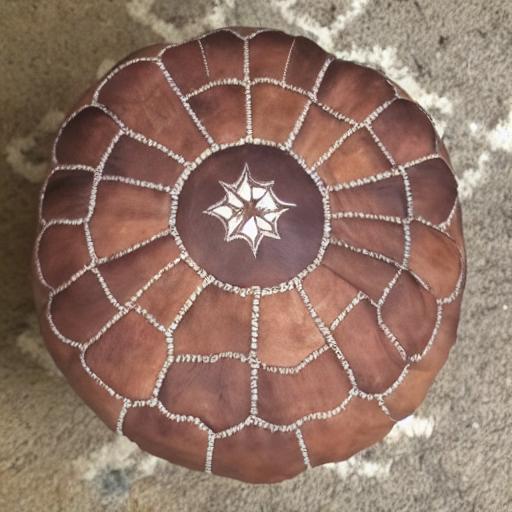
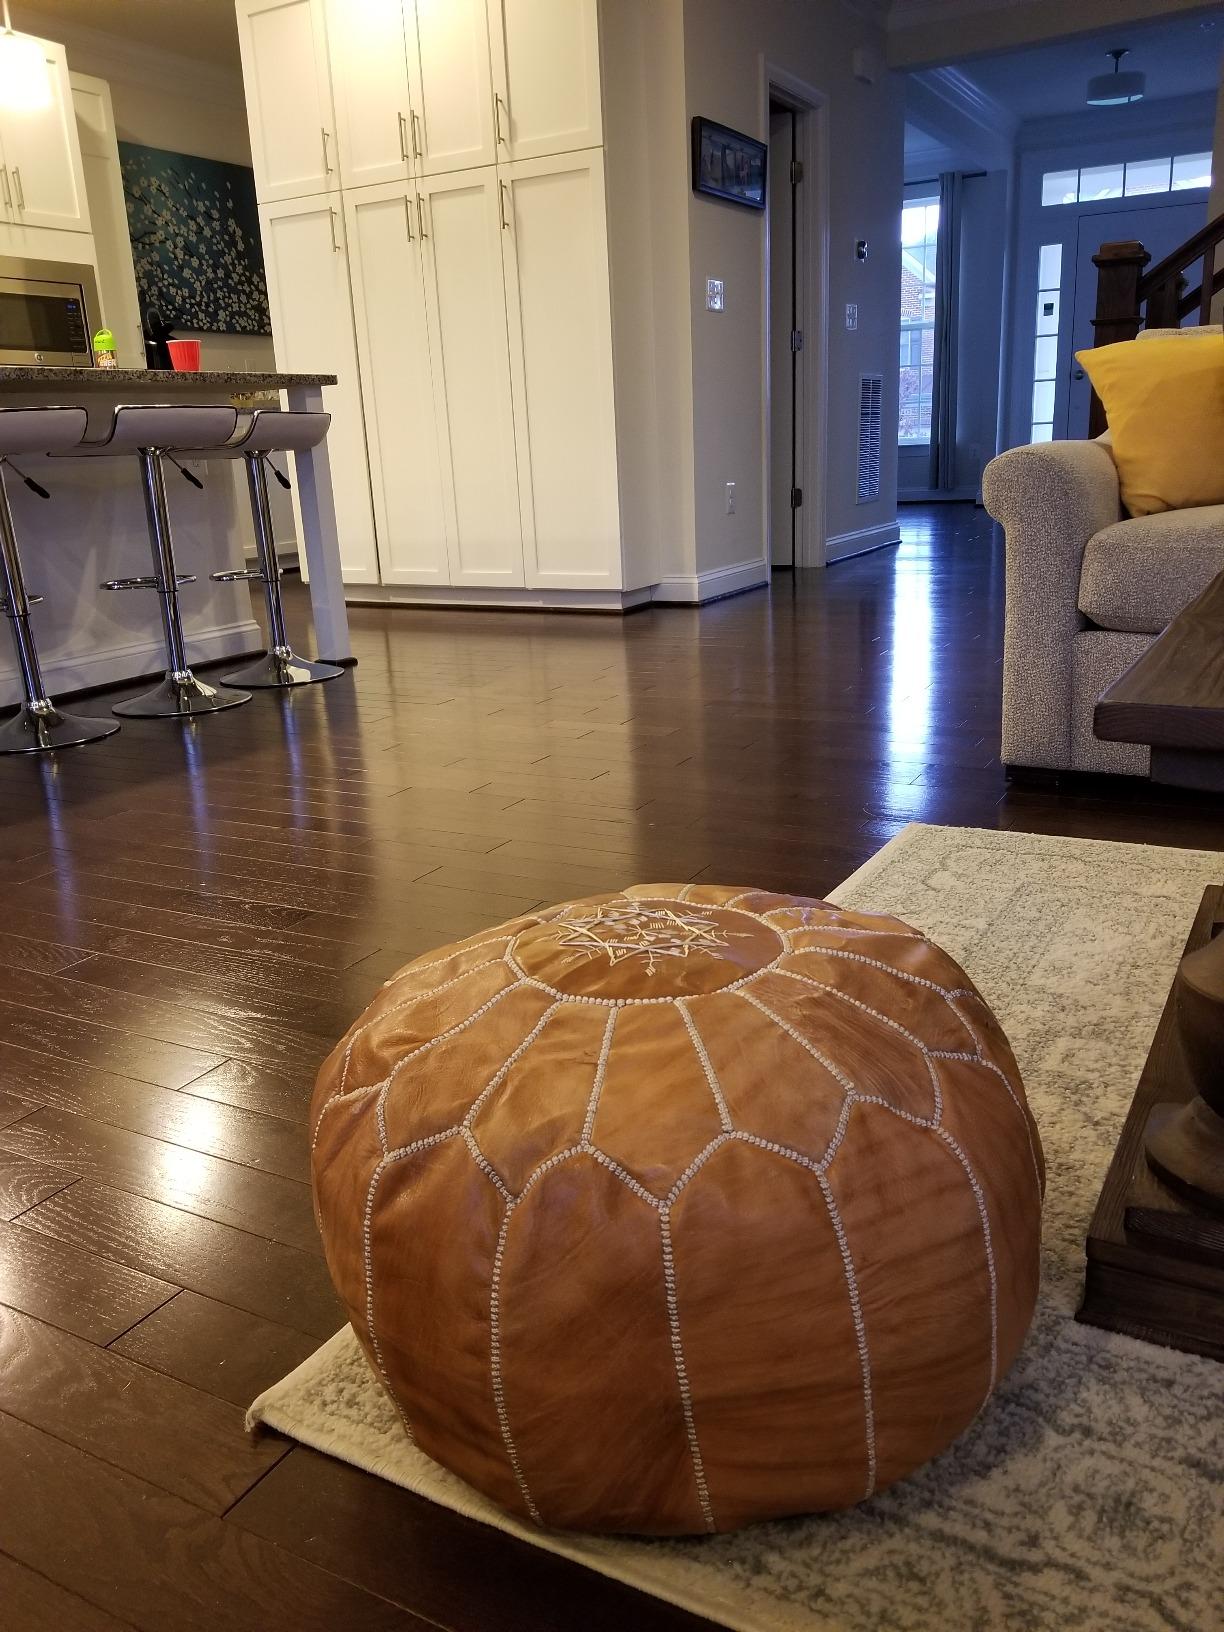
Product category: stool
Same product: no